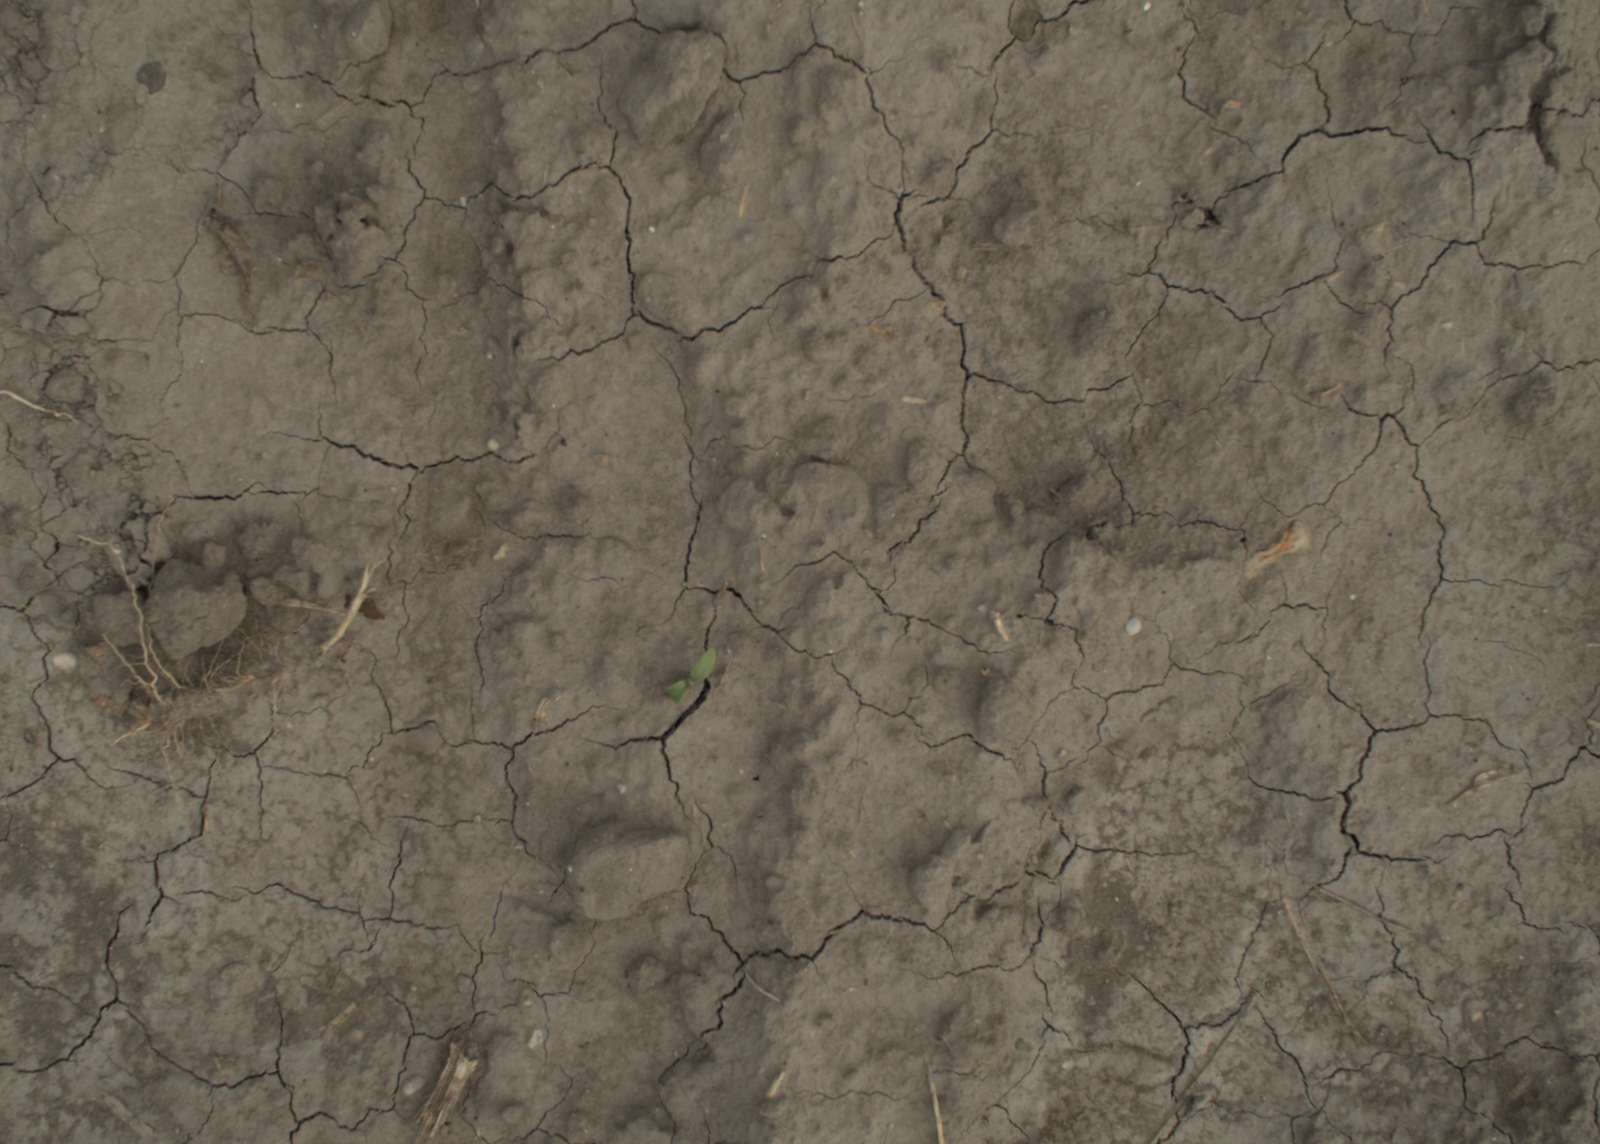
Capture date: 21.09.2021 11:03:15
Weather: mixed
Wind: light
Seeding date: 02.09.2021
Plant canopy height (mm): 962